Garland-Buford House

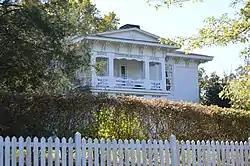
Front of the house

Garland-Buford House is a historic home located near Leasburg, Caswell County, North Carolina. It was built in 1877, and is a large two-story, rectangular Victorian frame house, with three bays wide and two deep. It is set on a fully-raised basement of fieldstone and brick. It features highly decorated, inventive, exuberant and stonework ornaments and a three-bay two-story pedimented front porch.